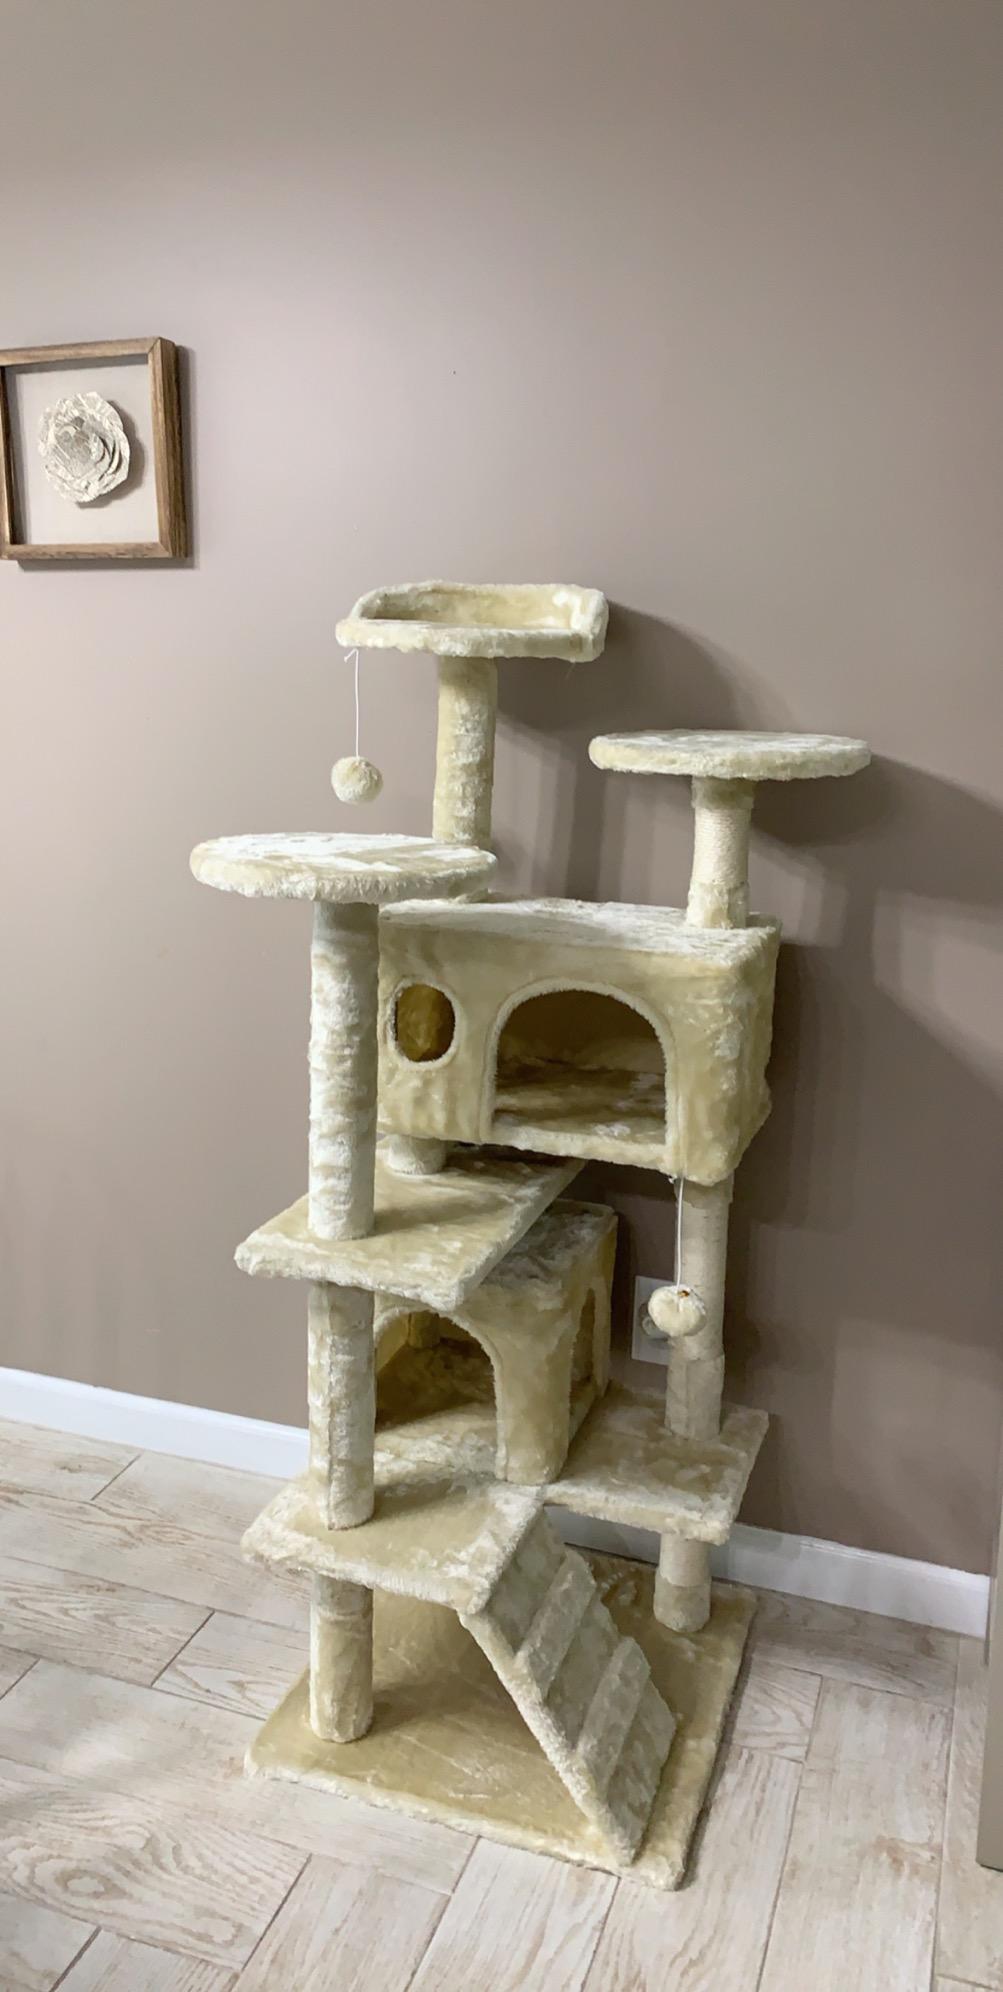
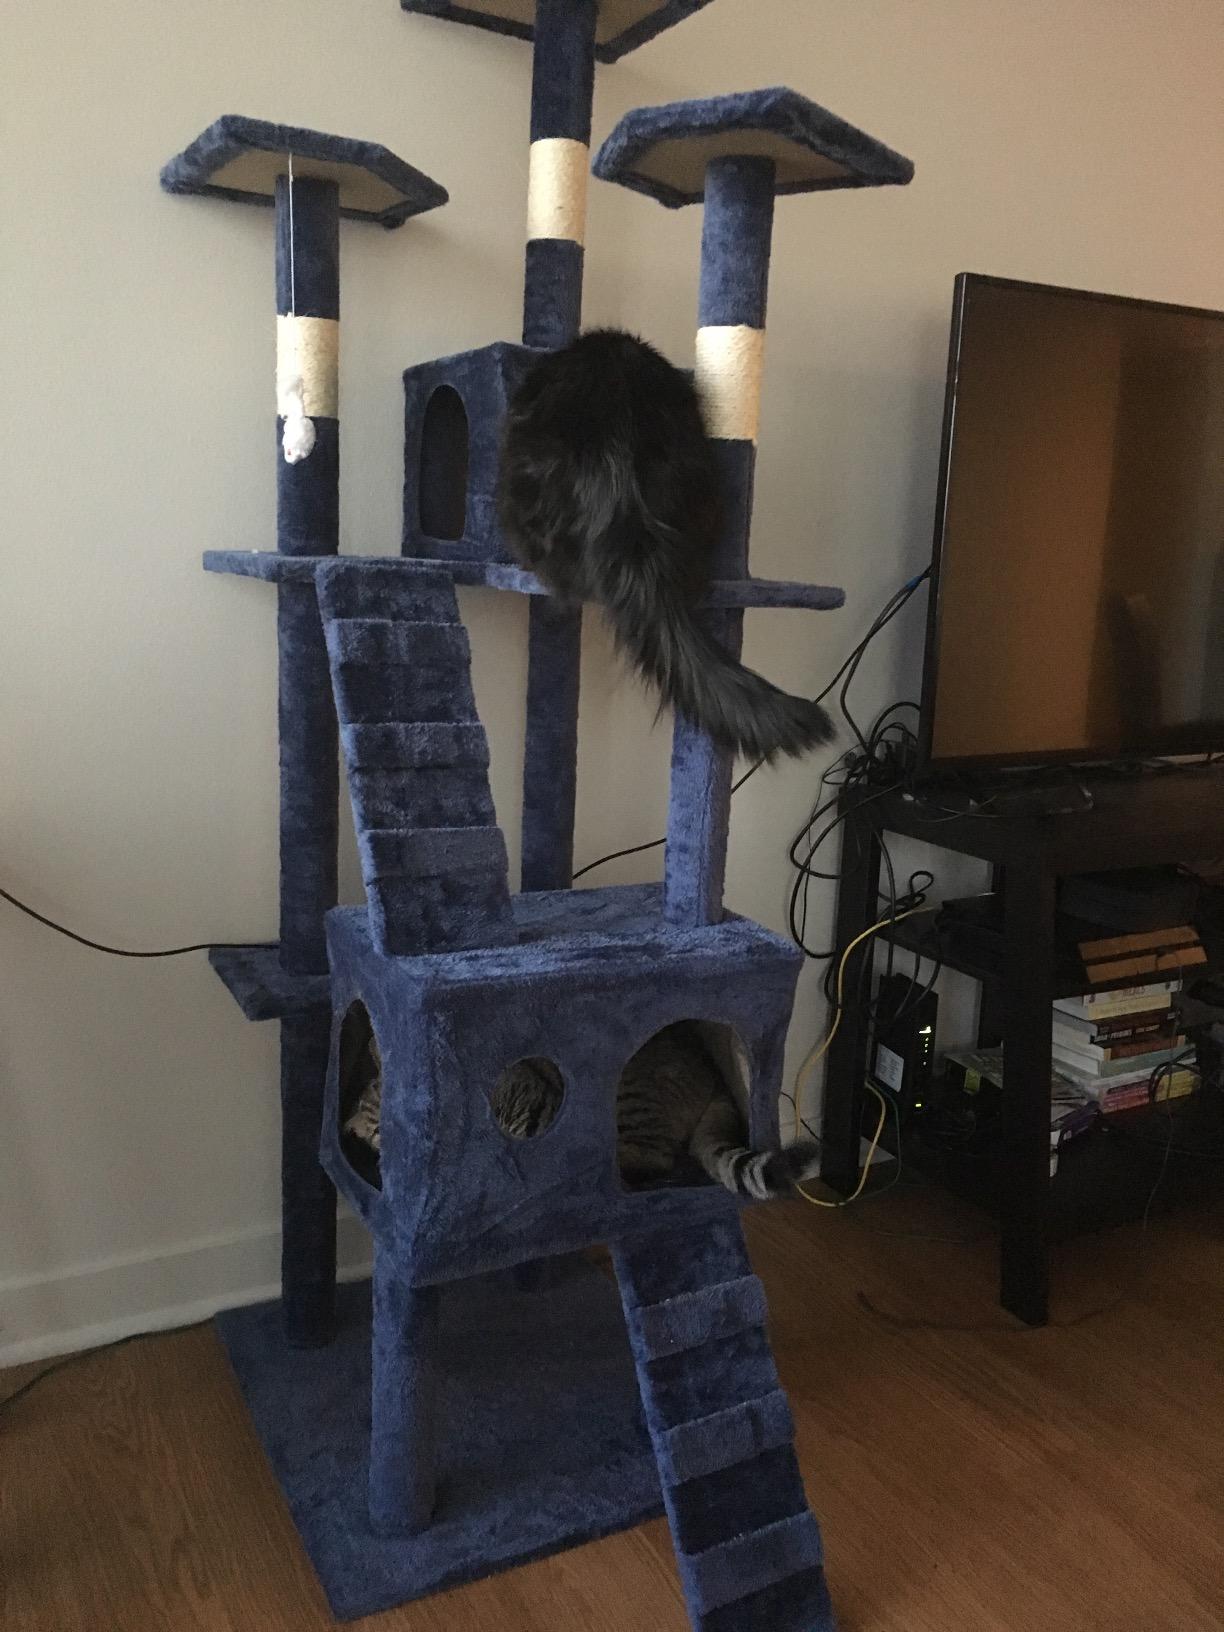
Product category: items_cat tree
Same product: no